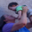
Label: boy